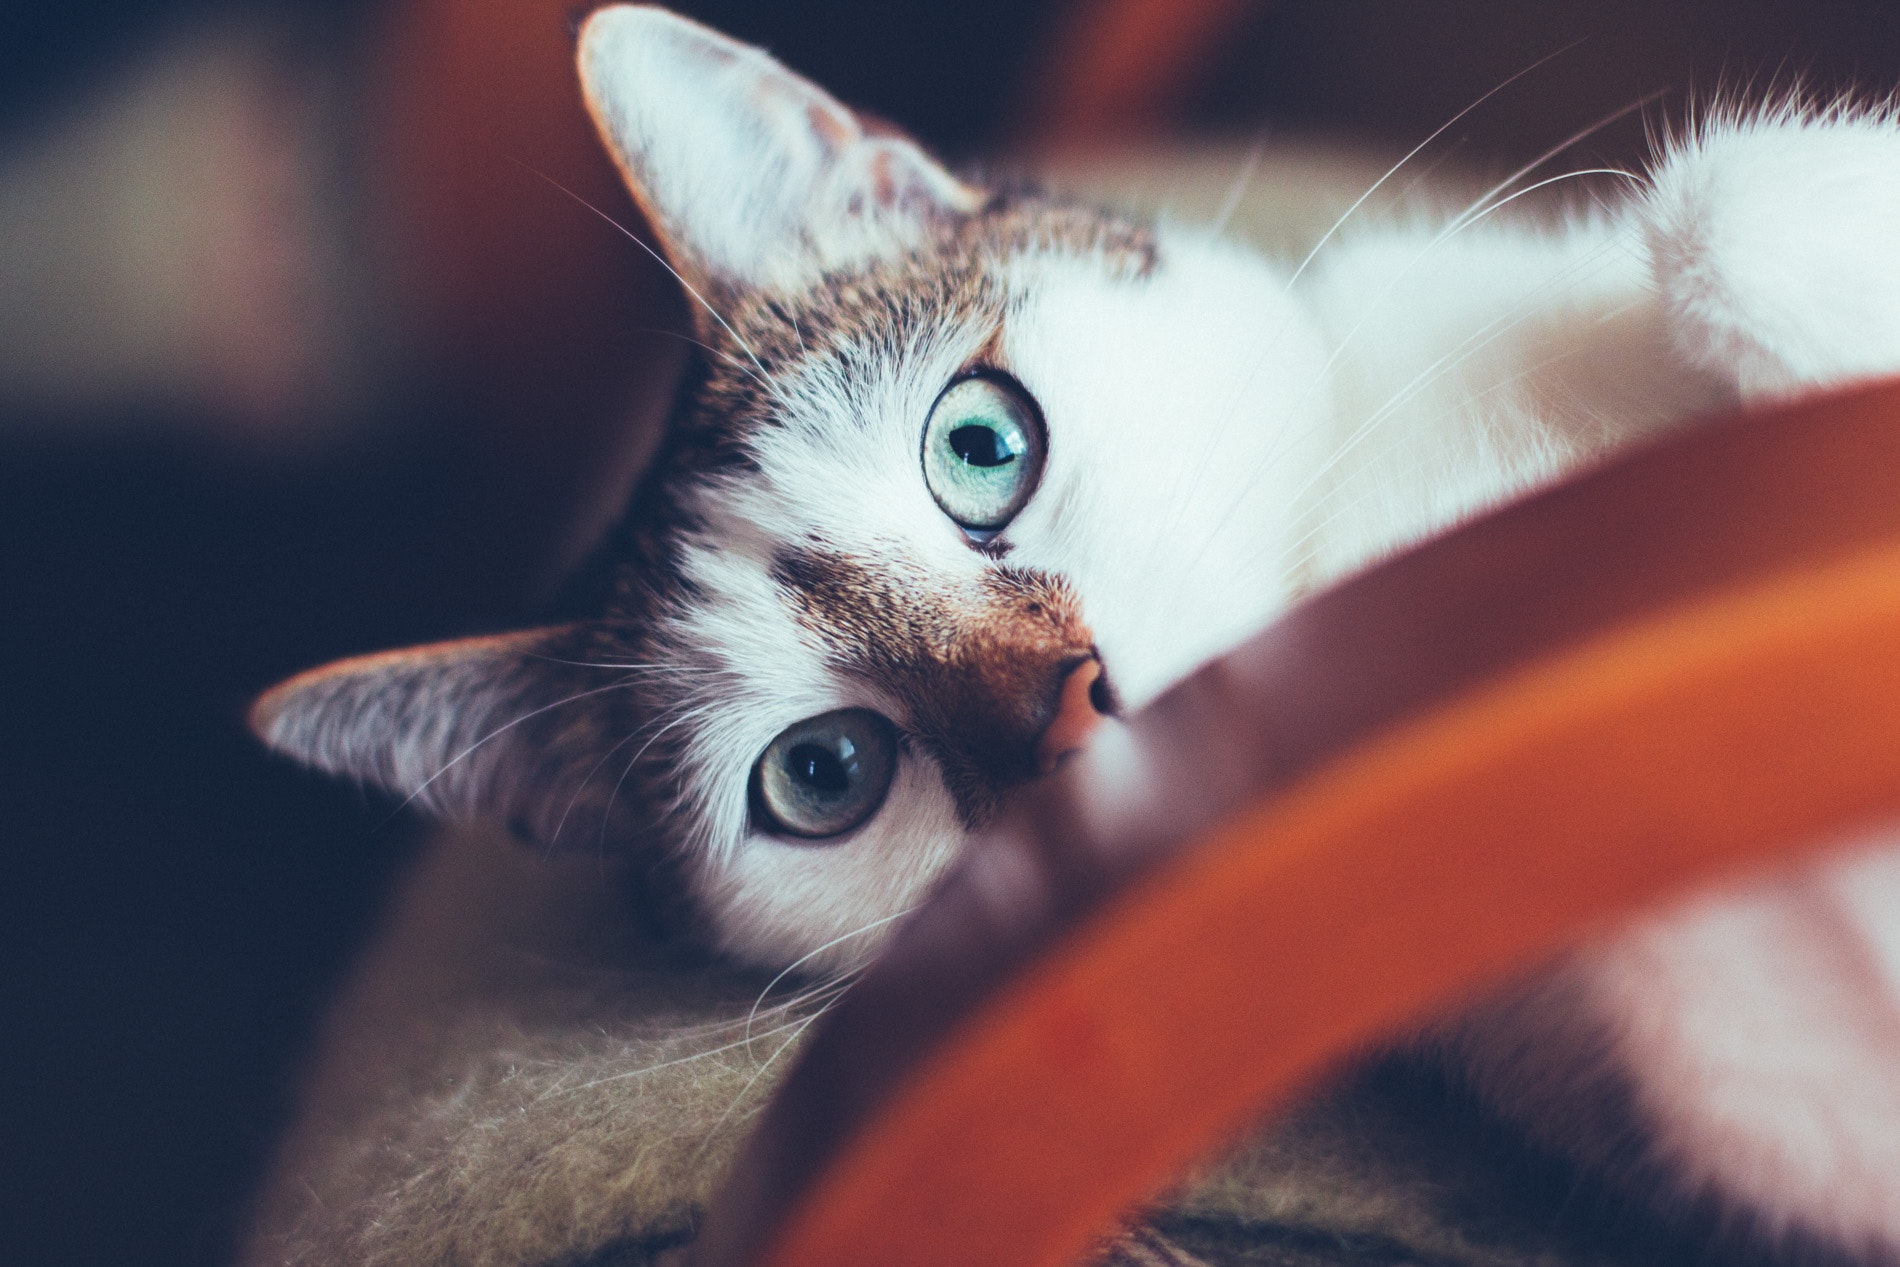
cat, whiskers, small to medium sized cats, felidae, eye, nose, snout, kitten, organ, ear, carnivore, Ojos azules, asian, fur, iris, domestic short haired cat, aegean cat